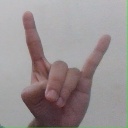
अक्षर: श